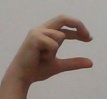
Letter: thal